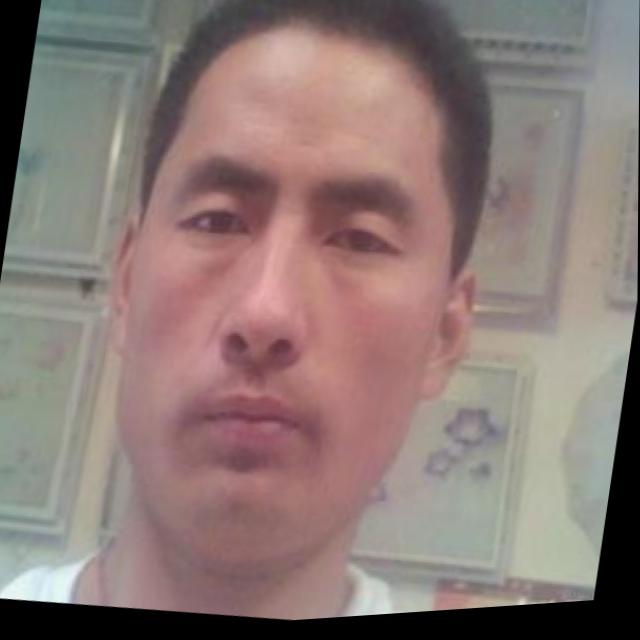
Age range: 21-44